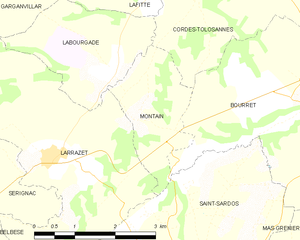
Carte des communes françaises Montaïn
Montaïn est une commune française située dans le département de Tarn-et-Garonne, en région Occitanie.